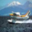
Label: airplane